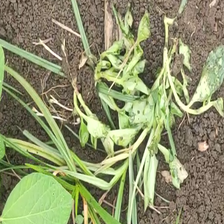
Weed species: Digitaria_SP_(Digitaria Sanguinalis )